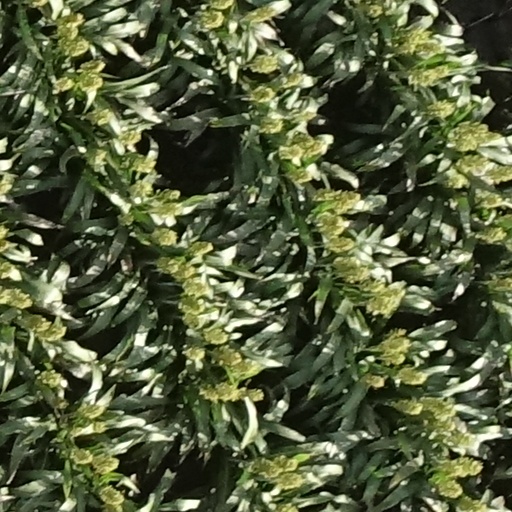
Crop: sorghum